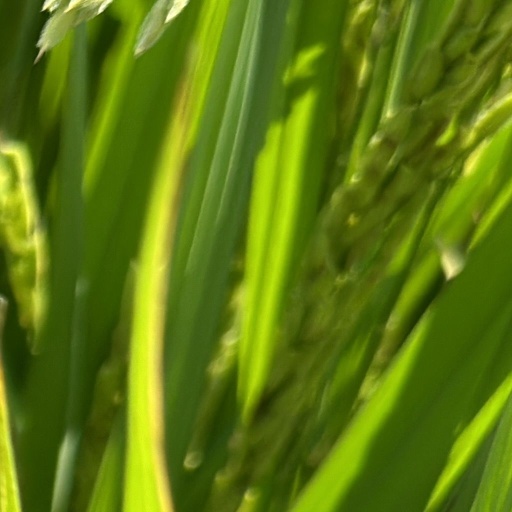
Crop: rice